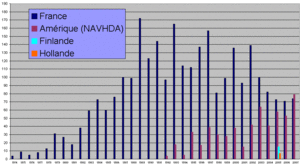
Nombre de naissances de braque du Bourbonnais, par an et par pays.
Le braque du Bourbonnais est une race de chien originaire de France. C'est un chien d'arrêt de taille moyenne, d’aspect et de santé rustique, naissant avec la queue courte, dont la robe à fond blanc est entièrement et finement mouchetée de marron ou truitée de fauve.